Eta Carinae

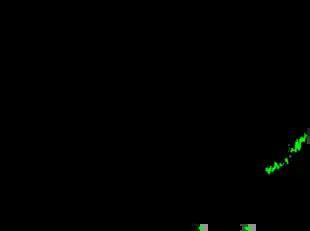
The lightcurve of η Carinae from some of the earliest observations until 2015

In 1827, Burchell specifically noted η Carinae's unusual brightness at 1st magnitude, and was the first to suspect that it varied in brightness. John Herschel, who was in South Africa at the time, made a detailed series of accurate measurements in the 1830s showing that η Carinae consistently shone around magnitude 1.4 until November 1837. On the evening of 16 December 1837, Herschel was astonished to see that it had brightened to slightly outshine Rigel. This event marked the beginning of a roughly 18-year period known as the Great Eruption.